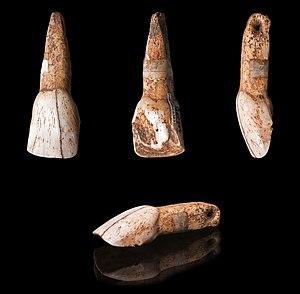
Les grottes de Gargas, appelées parfois grotte des mains mutilées, sont situées sur la commune d'Aventignan, dans le département français des Hautes-Pyrénées.
Félix Régnault est un éditeur, libraire, naturaliste et spéléologue toulousain, né à Toulouse le 29 octobre 1847 et mort le 29 mars 1908 à Toulouse. Ses découvertes concernant la Préhistoire l’ont rendu célèbre. Toutefois son absence de formation scientifique ne lui a pas permis de traiter en profondeur les multiples sujets auxquels il s’est intéressé.
Les incisives sont un type de dents de la denture des mammifères.